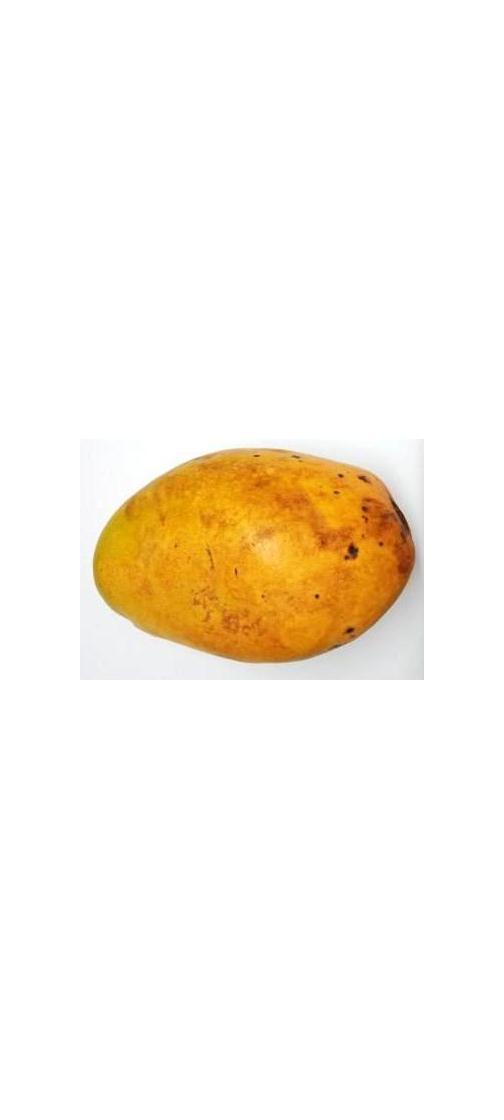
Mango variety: Bari-11